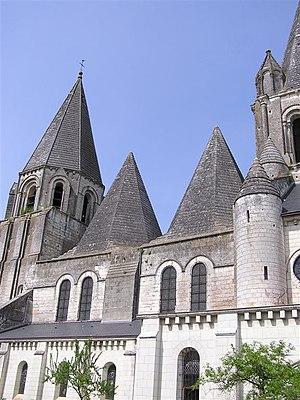
Loches est une commune française située dans le département d'Indre-et-Loire, en région Centre-Val de Loire.
Alfred Victor de Vigny ou comte de Vigny, né le 27 mars 1797 à Loches, et mort le 17 septembre 1863 à Paris 8ᵉ, est un écrivain, romancier, dramaturge et poète français.
Cet article recense les collégiales situées ou ayant existé sur le territoire français actuel. Les biens en dotation qui procuraient des revenus aux chanoines pour accomplir leurs fonctions ayant été confisqués en 1791 et vendus comme biens nationaux, aucune de ces églises n'est encore en activité en tant que collégiale. Les dates indiquées entre parenthèses sont celle du début et de la fin du statut canonique de collégiale.
L'église Saint-Ours est une église de Loches, dont l'architecture est marquée par deux pyramides creuses à huit faces, les « dubes », élevées vers 1165, ainsi que par son portail polychrome sculpté de personnages et d’animaux tirés du bestiaire du Moyen Âge. Elle est classée au titre des monuments historiques par la liste de 1840.